Tax law

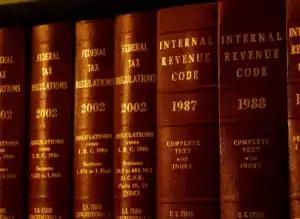
The Internal Revenue Code is the primary statutory basis of federal tax law in the United States. The Code of Federal Regulations is the Treasury Department's regulatory interpretation of the federal tax laws passed by Congress, which carry the weight of law if the interpretation is reasonable. Tax treaties and case law in U.S. Tax Court and other federal courts constitute the remainder of tax law in the United States.

Tax law or revenue law is an area of legal study in which public or sanctioned authorities, such as federal, state and municipal governments (as in the case of the US) use a body of rules and procedures (laws) to assess and collect taxes in a legal context. The rates and merits of the various taxes, imposed by the authorities, are attained via the political process inherent in these bodies of power, and not directly attributable to the actual domain of tax law itself.